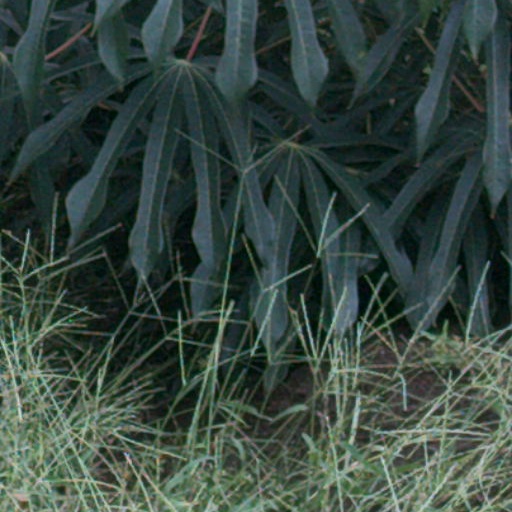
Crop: cassava